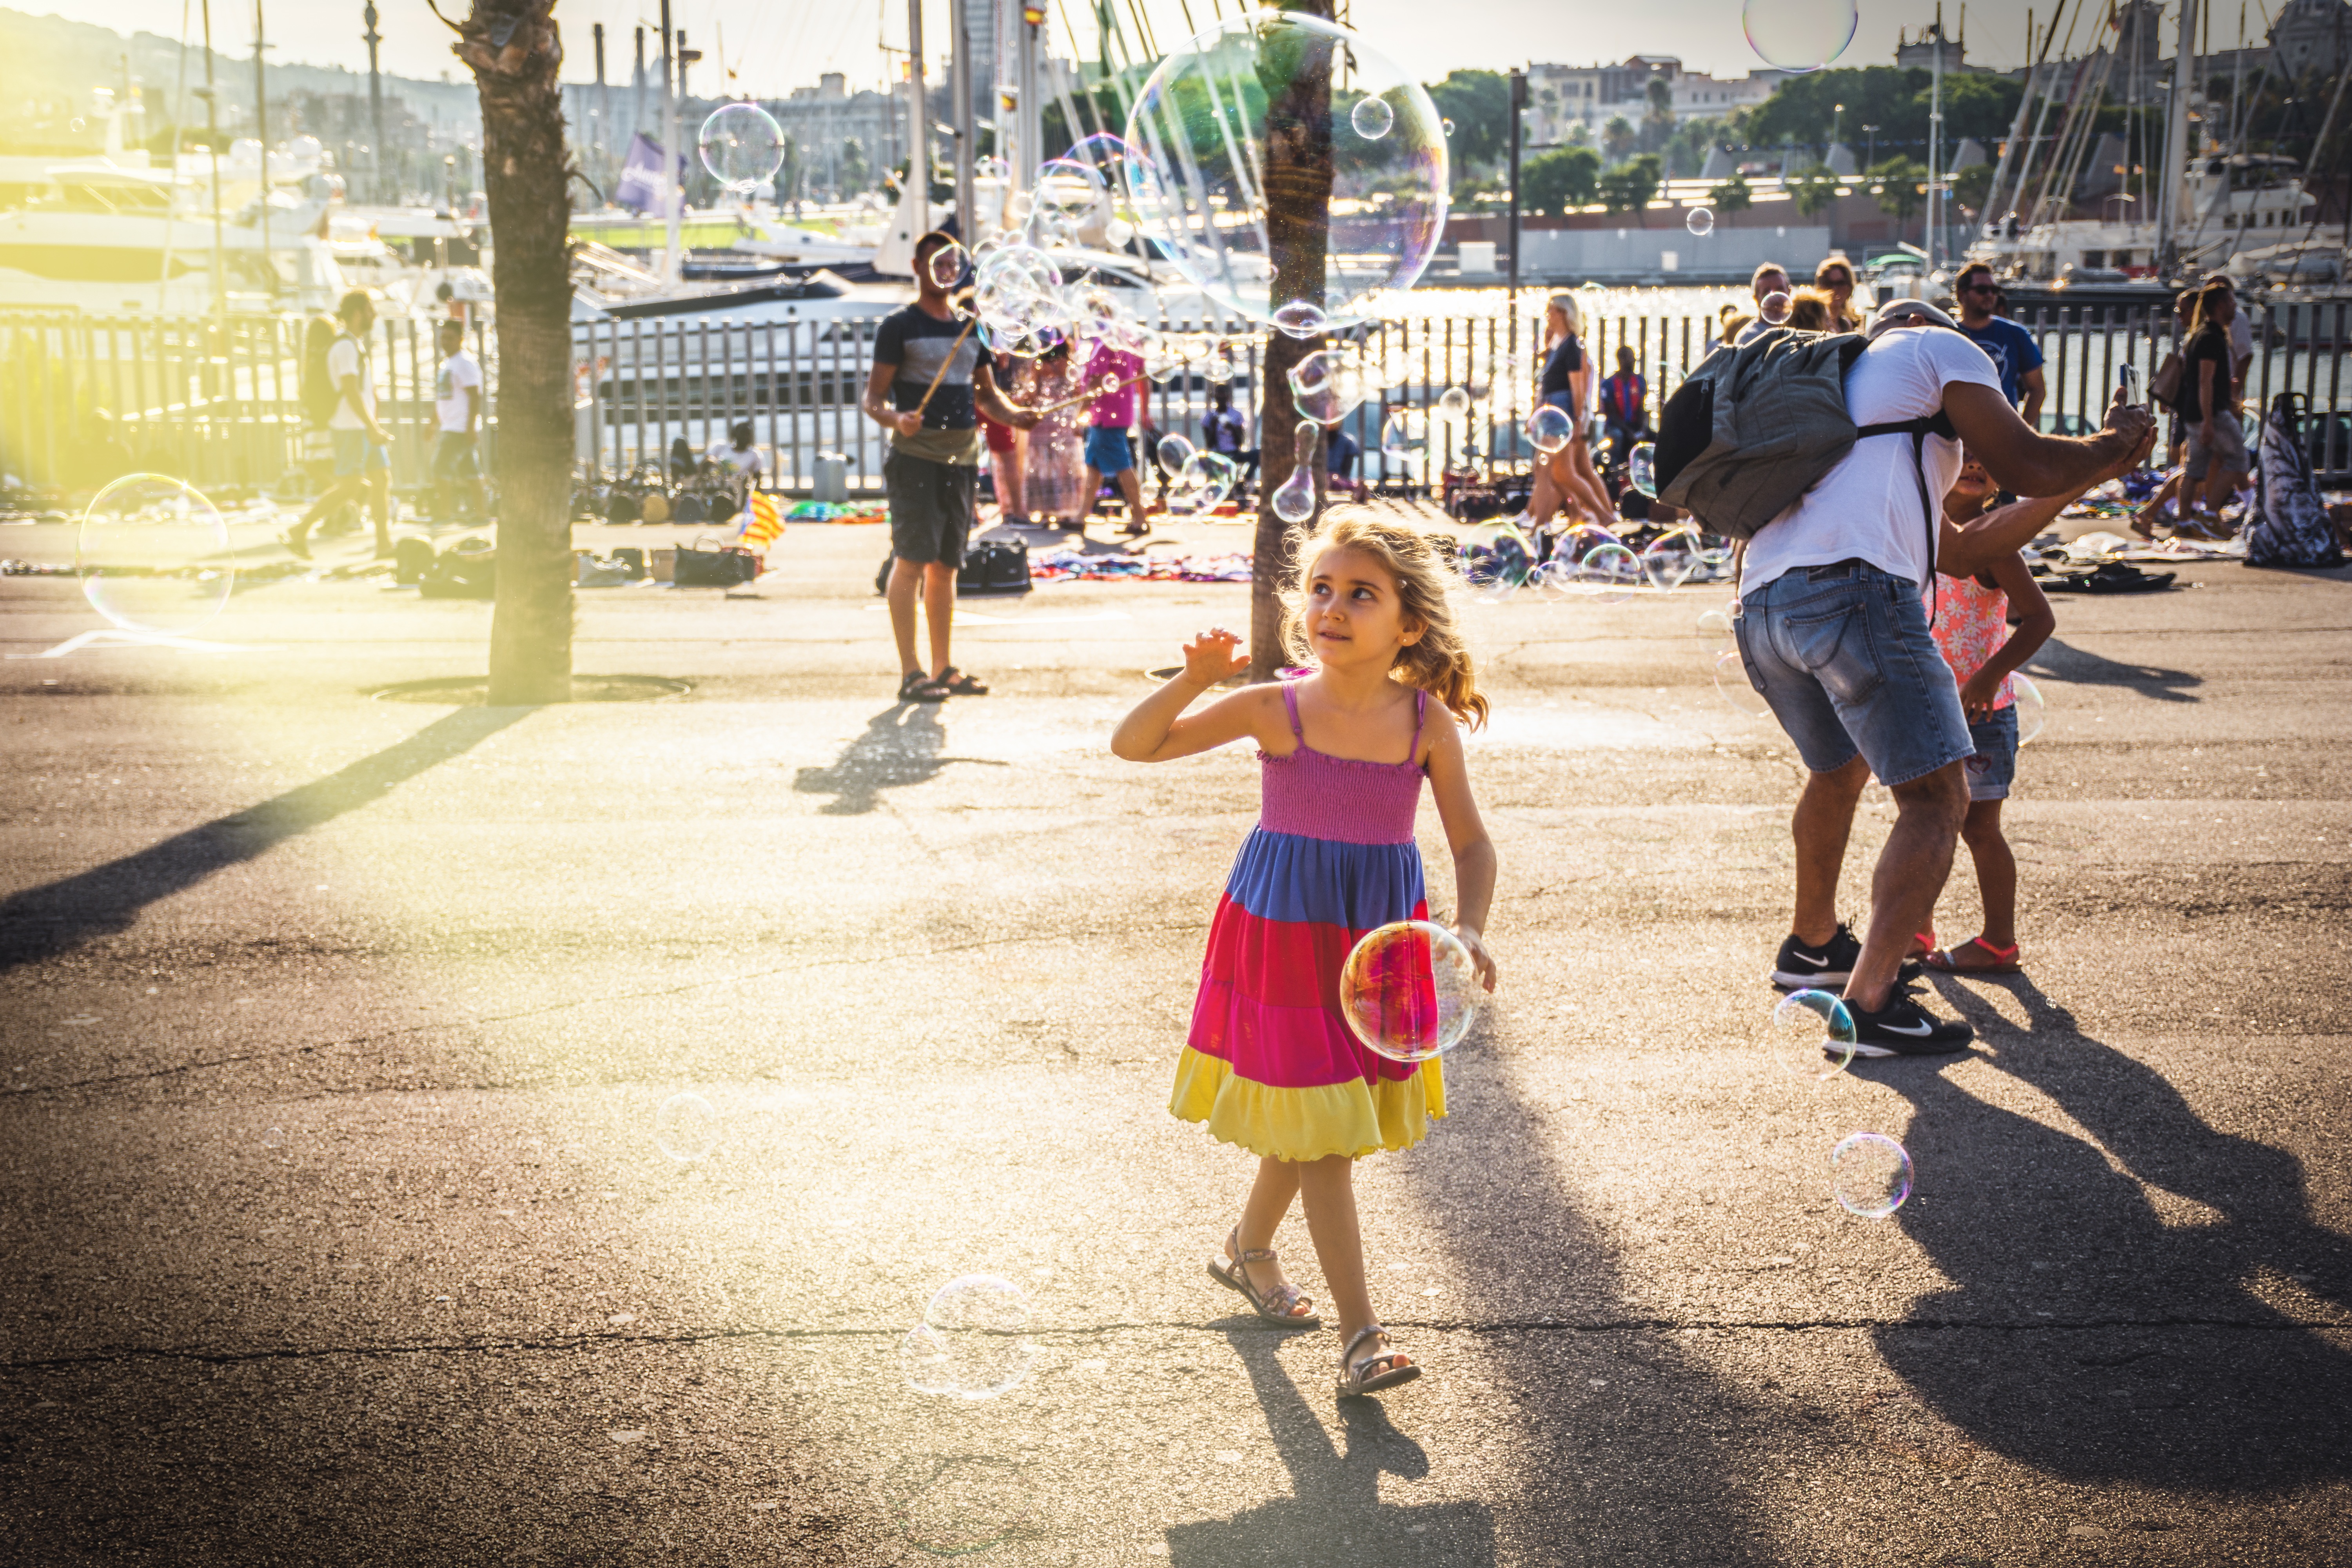
people, spring, color, season, snapshot, image